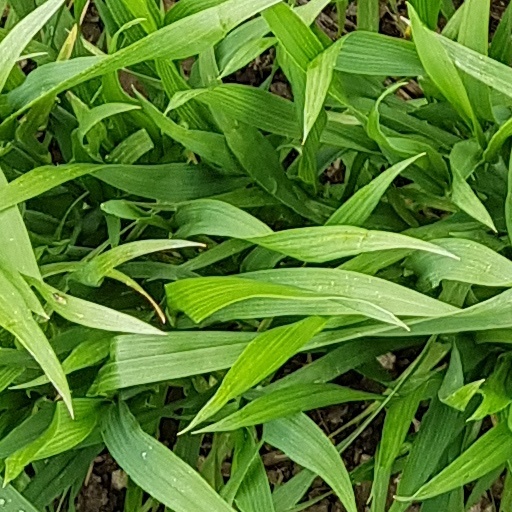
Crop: wheat